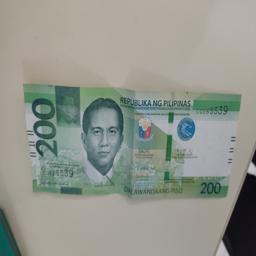
Label: 200_Front